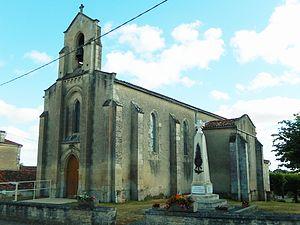
L'église Saint Georges, et le monument aux morts, à Saint-Georges-de-Longuepierre.
Saint-Georges-de-Longuepierre est une commune du sud-ouest de la France située dans le département de la Charente-Maritime. Ses habitants sont appelés les Saint-Georgeais et Saint-Georgeaises.